Le Gicq

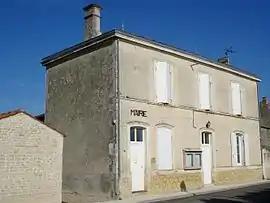
The town hall in Le Gicq

Le Gicq is a commune in the Charente-Maritime department in southwestern France.